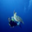
Label: turtle